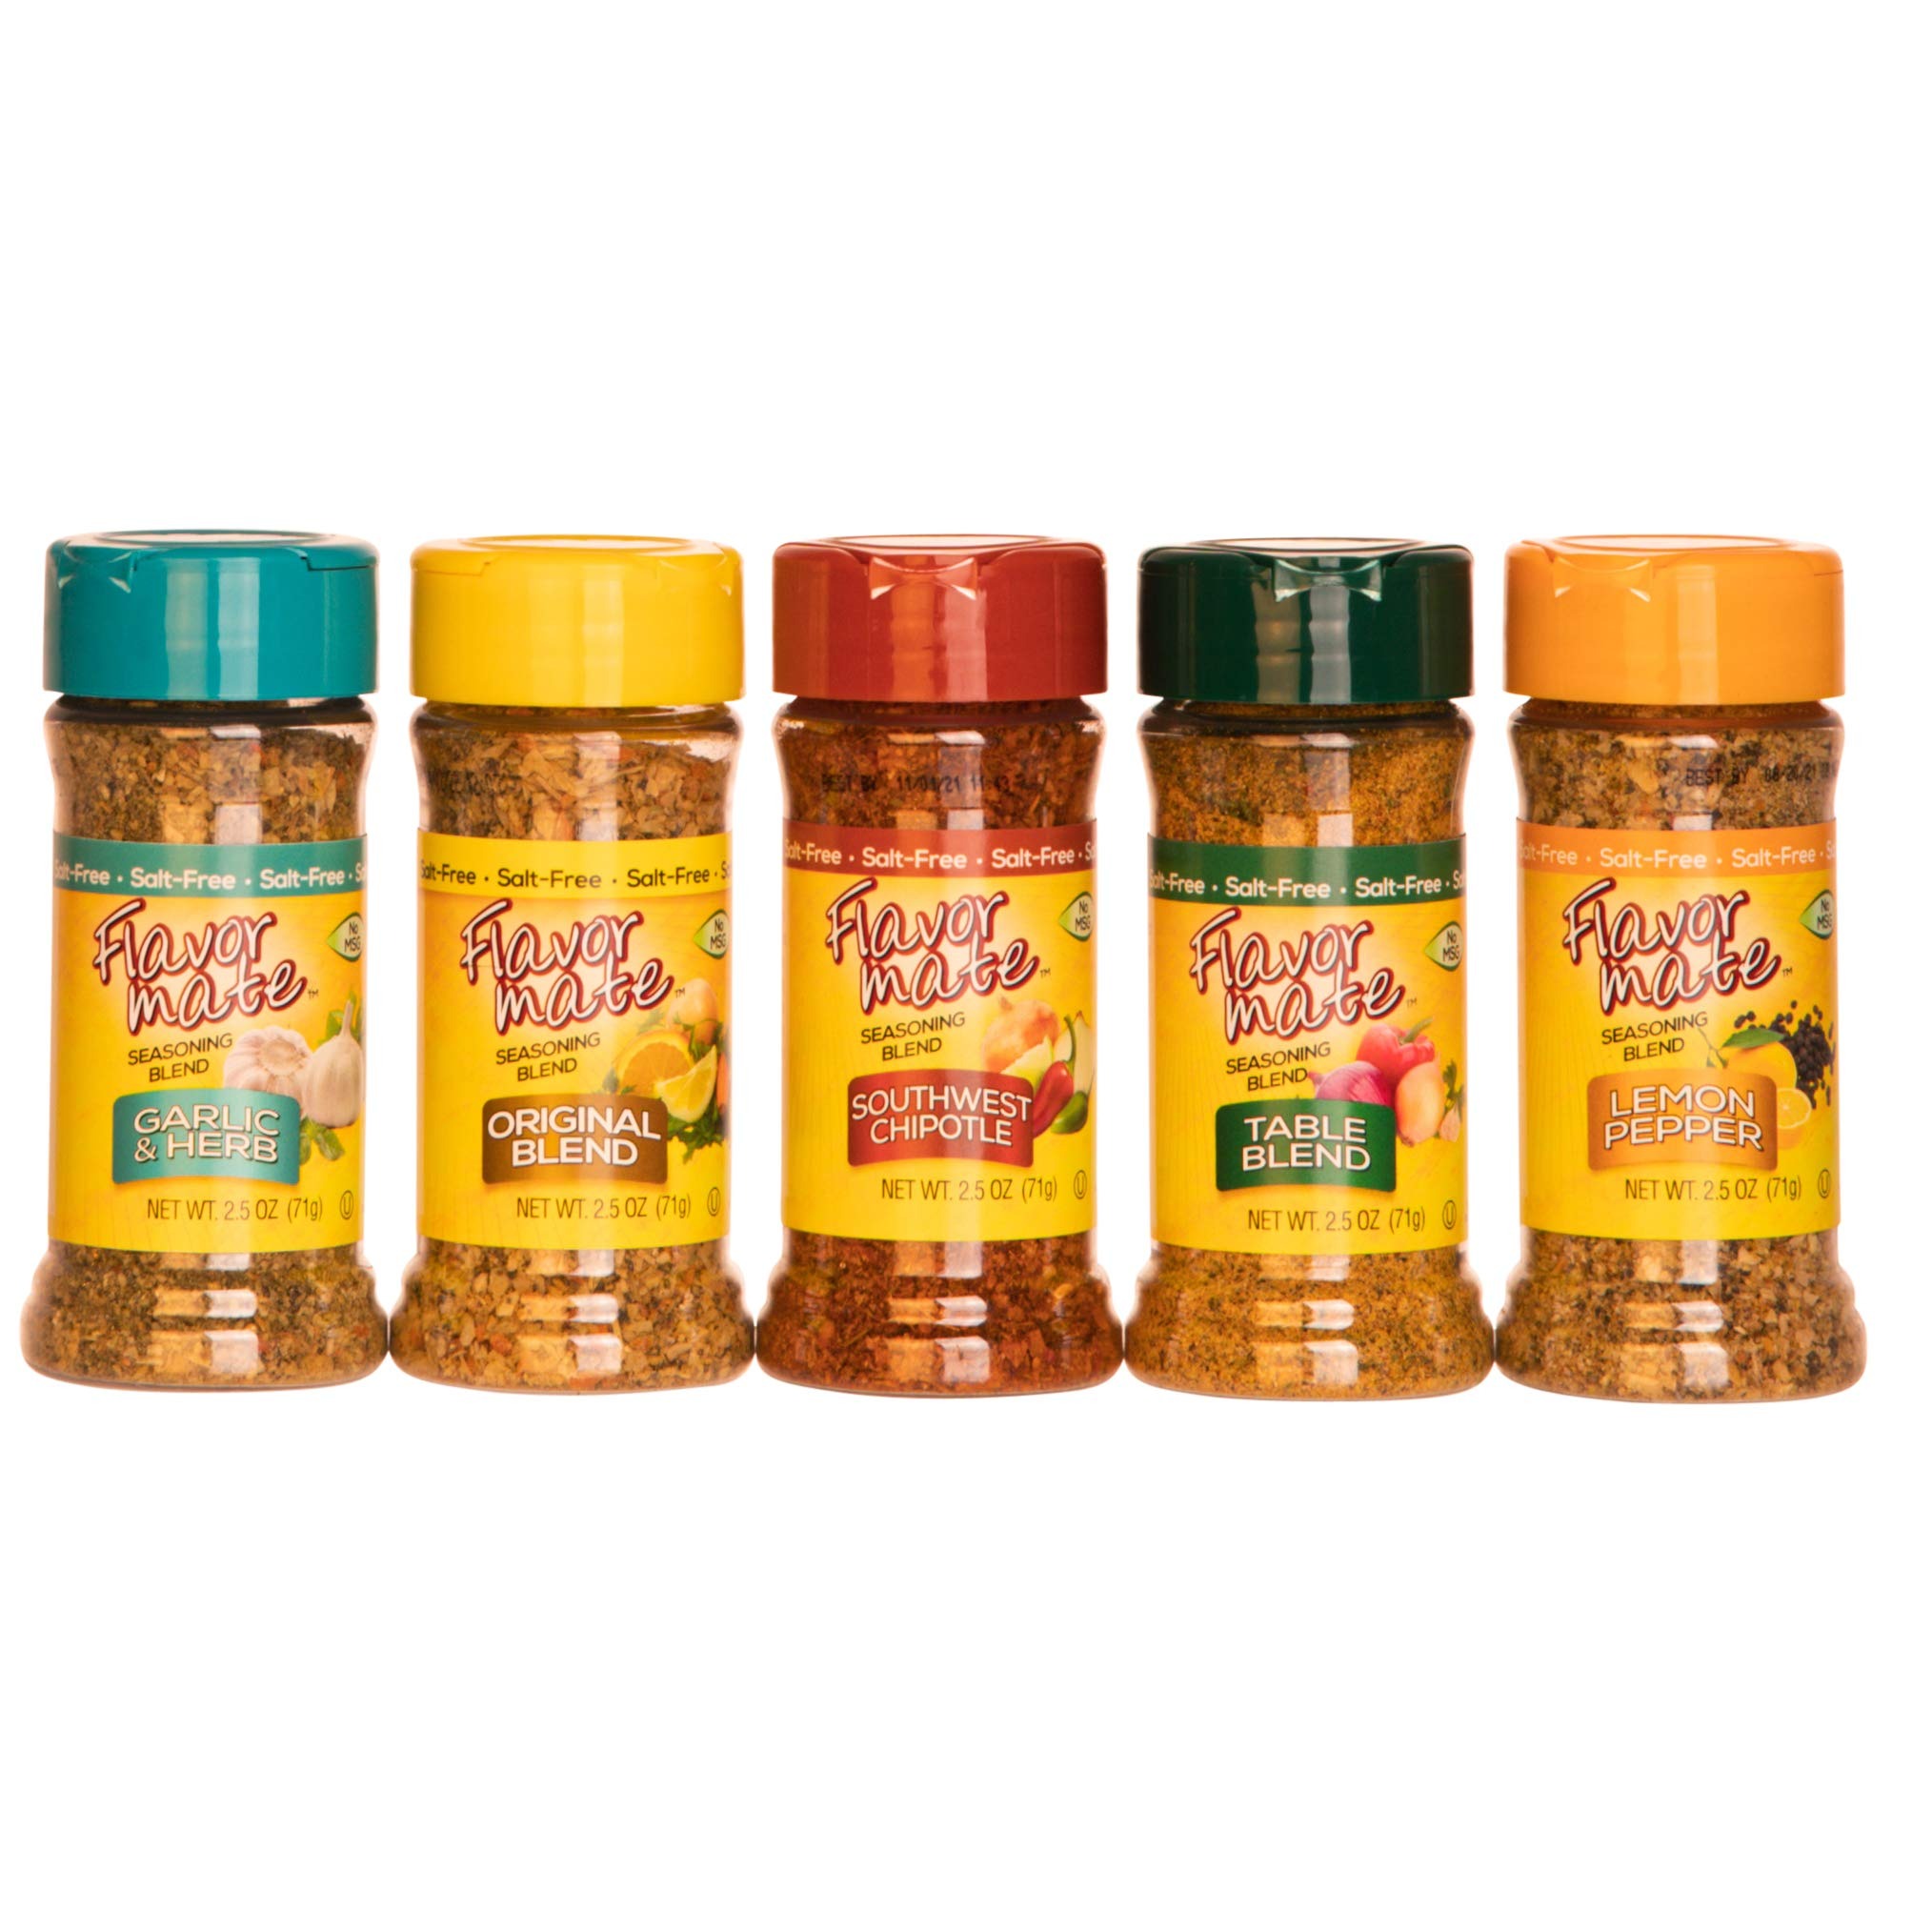
Item Name: Flavor Mate No Salt Seasoning Blend - Variety Pack - Original ,Garlic and Herb ,Southwest Chipotle,Lemon & Pepper , Table Blend - 2.5 oz-Kosher
Bullet Point 1: FLAVOR A bold blend of garlic ,onion ,herbs and spices will bring your taste buds to life!
Bullet Point 2: VARIETY PACK Original - A universal combination of garlic ,onions ,herbs and spices. Lemon Pepper- Citrus flavors help to bring dishes to life. Garlic & Herb -Great for Garlic Bread . Southwest Chipotle ,Table Blend- Heighten your senses with a blend that exudes smoky taste, kick of peppers, and a touch of heat
Bullet Point 3: NO MSG A no MSG all natural blend of spices , garlic onion ,and herbs.
Bullet Point 4: NO SODIUM If your saying "no" to salt say "yes" to our amazing spice blends.
Bullet Point 5: 5 - 2.5 oz Jars - All Natural - Certified OU Kosher
Product Description: A bold blend of garlic ,onion ,herbs and spices will bring your taste buds to life!.A Variety of Original ,Garlic & Herb ,Lemon Pepper and Southwest Chipotle 5- 2.5 oz Jars - All Natural - Certified OU Kosher
Value: 12.5
Unit: Ounce

Price: 25.145